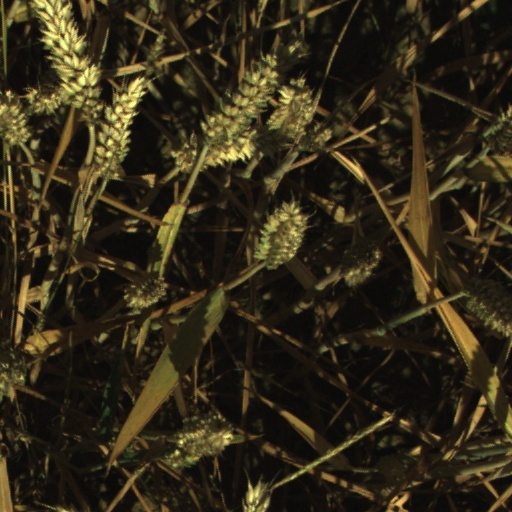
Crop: wheat